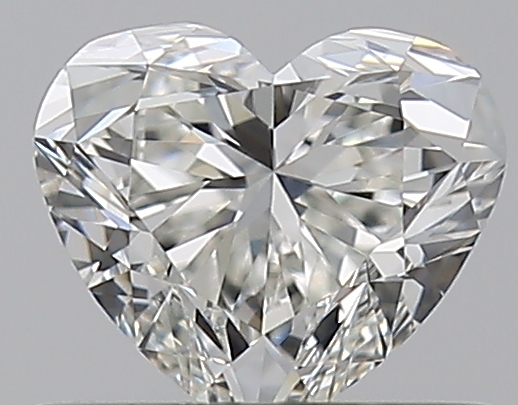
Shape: heart
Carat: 0.5
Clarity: IF
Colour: I
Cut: EX
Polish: EX
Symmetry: GD
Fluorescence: N
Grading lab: GIA
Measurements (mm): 4.68 x 5.43 x 3.2